First Period architecture

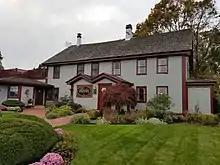
Williams–Barker House in Scituate, Massachusetts, was built

New settlers found adequate amount of wood and mud in New England, but few materials to mix them. They decided to design their homes with solid wooden structures and natural resources to acclimatize themselves to the long and cold winter and the short time suitable for agricultural work. Hence, wooden English cottages emerged in large numbers with thick clapboards nailed to the outside.